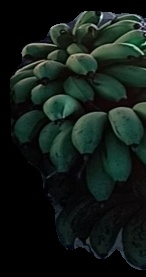
Variety: rasbale
Grade: grade2